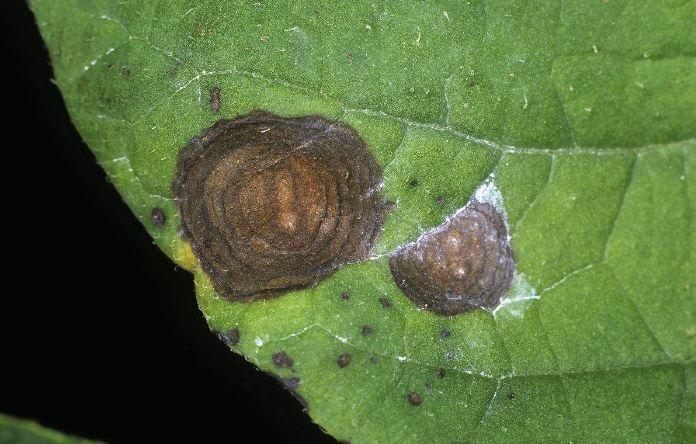
Plant: Potato
Disease: potato early blight